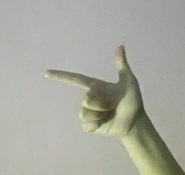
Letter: yaa